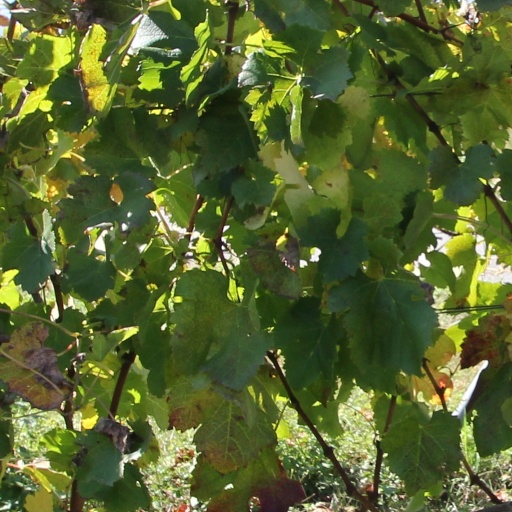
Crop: grape